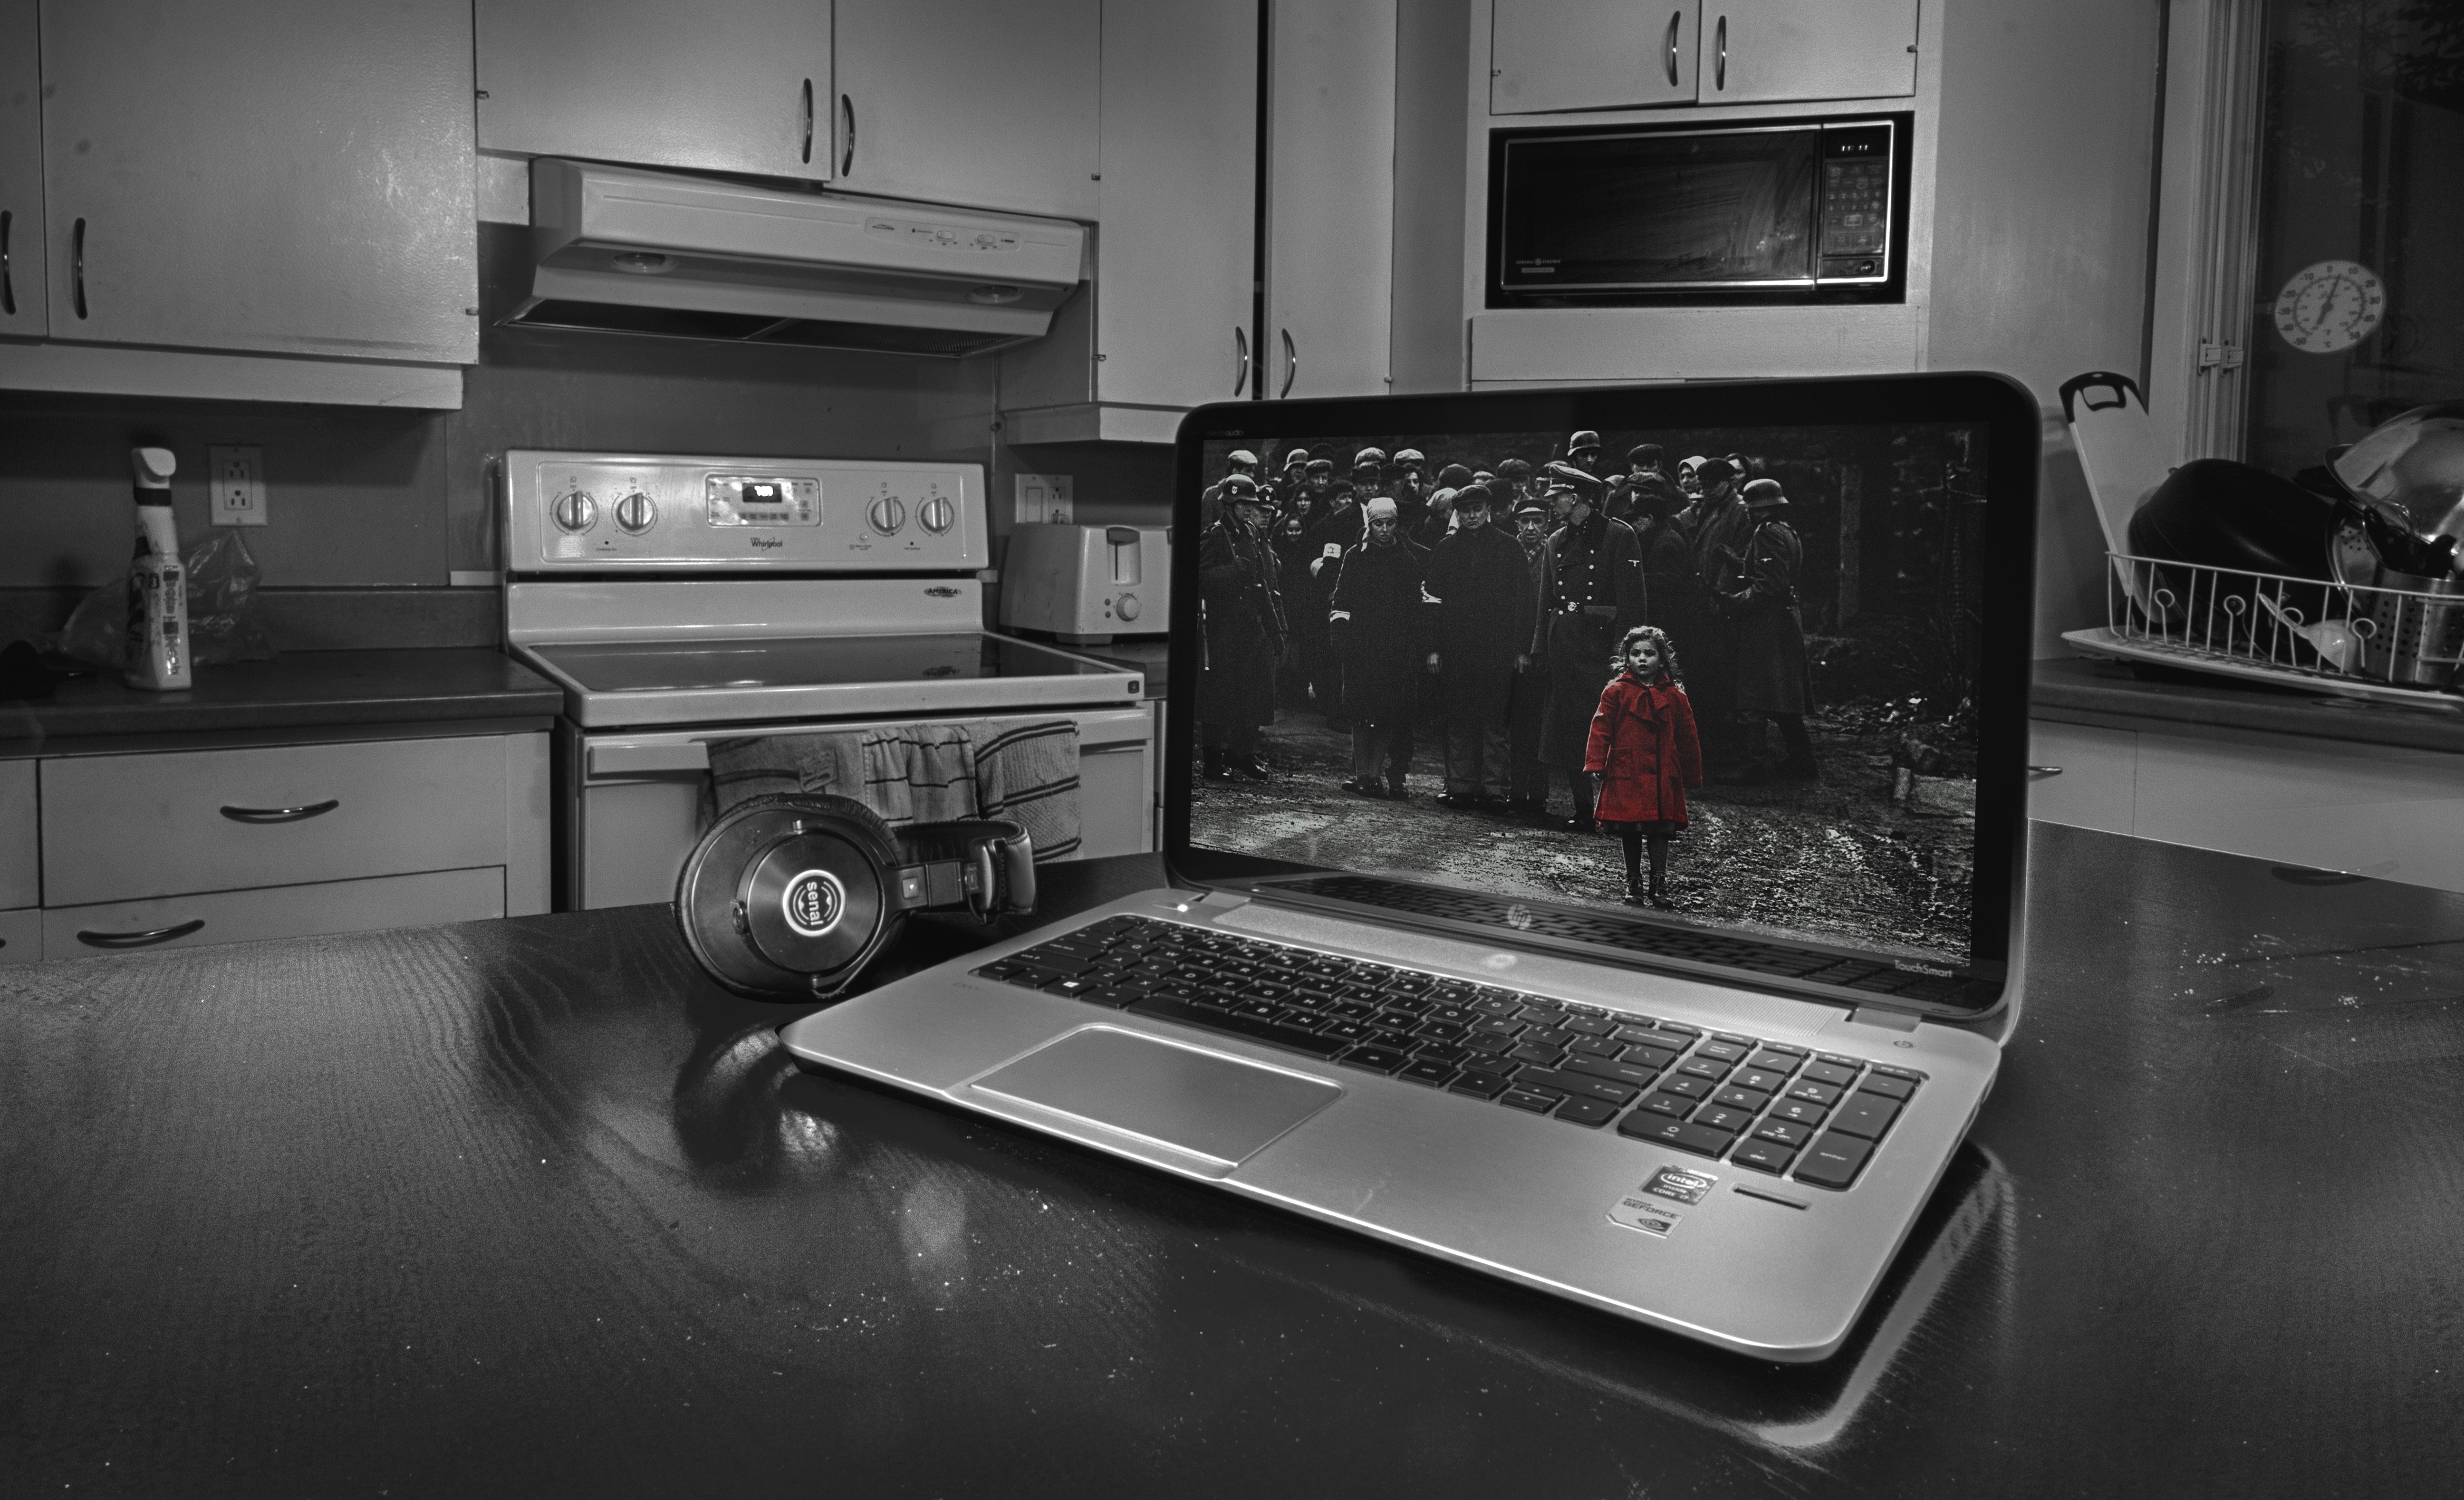
laptop, black and white, white, house, home, kitchen, black, room, monochrome, chicken, interior design, design, hp, b w, monochrome photography, selective color, stereophonic sound, hp laptop, black and white hdr, laptop chicken, schindler's list, black and white chicken, multi task, free picture royalty free picture